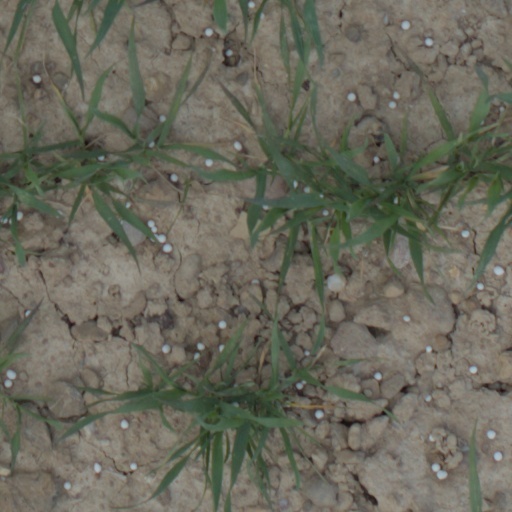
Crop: wheat